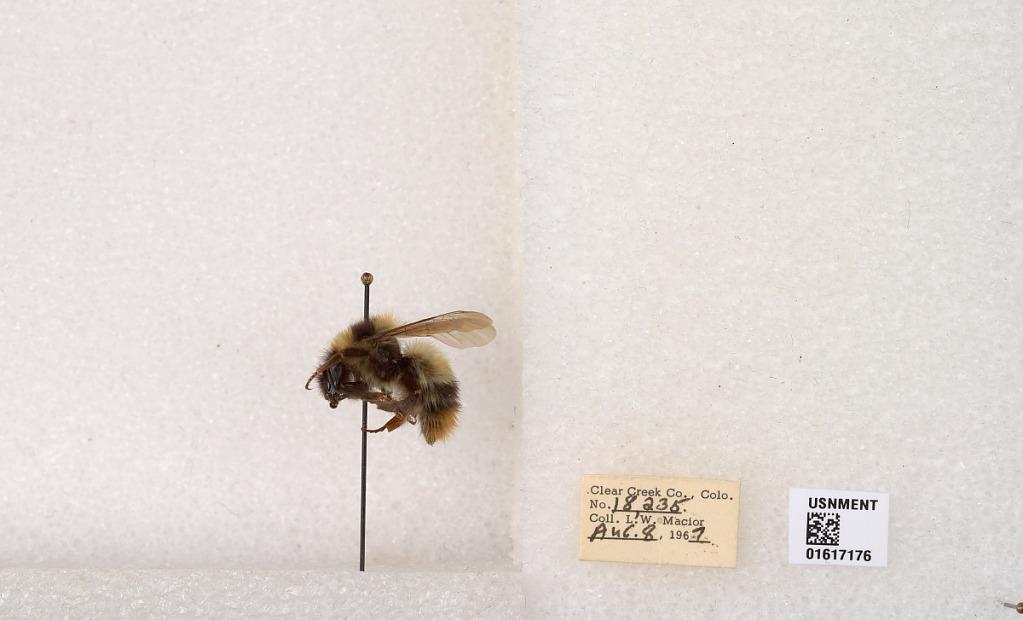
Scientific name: Bombus kirbyellus
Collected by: L. Macior
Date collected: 1967-8-8
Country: United States
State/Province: Colorado
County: Clear Creek
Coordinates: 39.6891, -105.644